Rockwell Commander 112

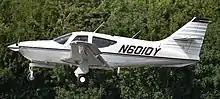
Commander 114B produced by CAC

The design was given a fairly extensive set of upgrades and recertified as the Commander 114B in 1992. Among the changes were a new streamlined cowling, strengthening of the airframe, changes to various air intakes, and a new prop. These improved cruise speed by a significant , making it more competitive with similar models from other companies. More significant upgrades were carried out in the interior, which received a high-quality leather upholstery upgrade, reading lamps, better soundproofing and an optional powerful air conditioning unit. One reviewer summed it up as "an ultra-spacious interior that looks more like a luxury car than a spam can".